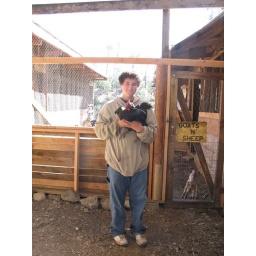
M and a chicken in the barn area.